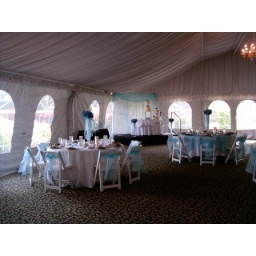
Marritott tent. We did the cake table back drop in the far corner.